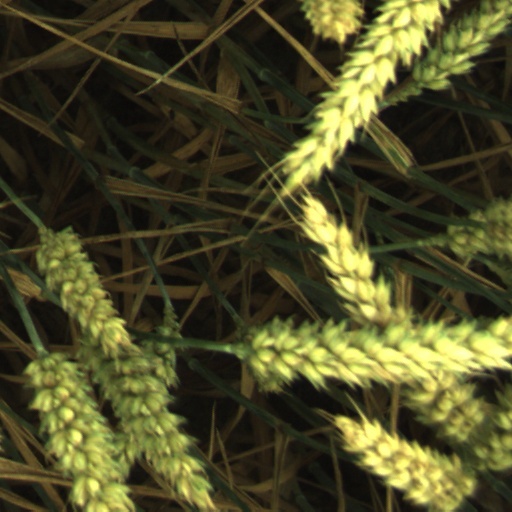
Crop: wheat